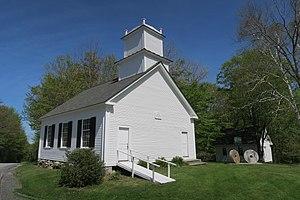
Stratton est une ville située dans le comté de Windham, dans l'État du Vermont, aux États-Unis.